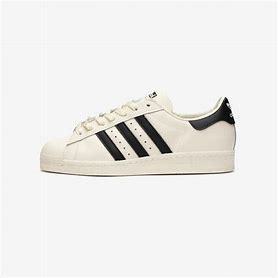
Brand: Adidas
Model: Superstar 82